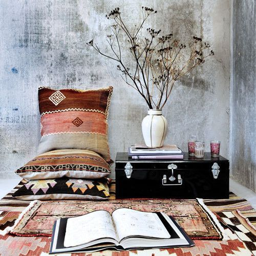
shop domino for the top brands in home decor and be inspired by celebrity homes and famous interior designers .